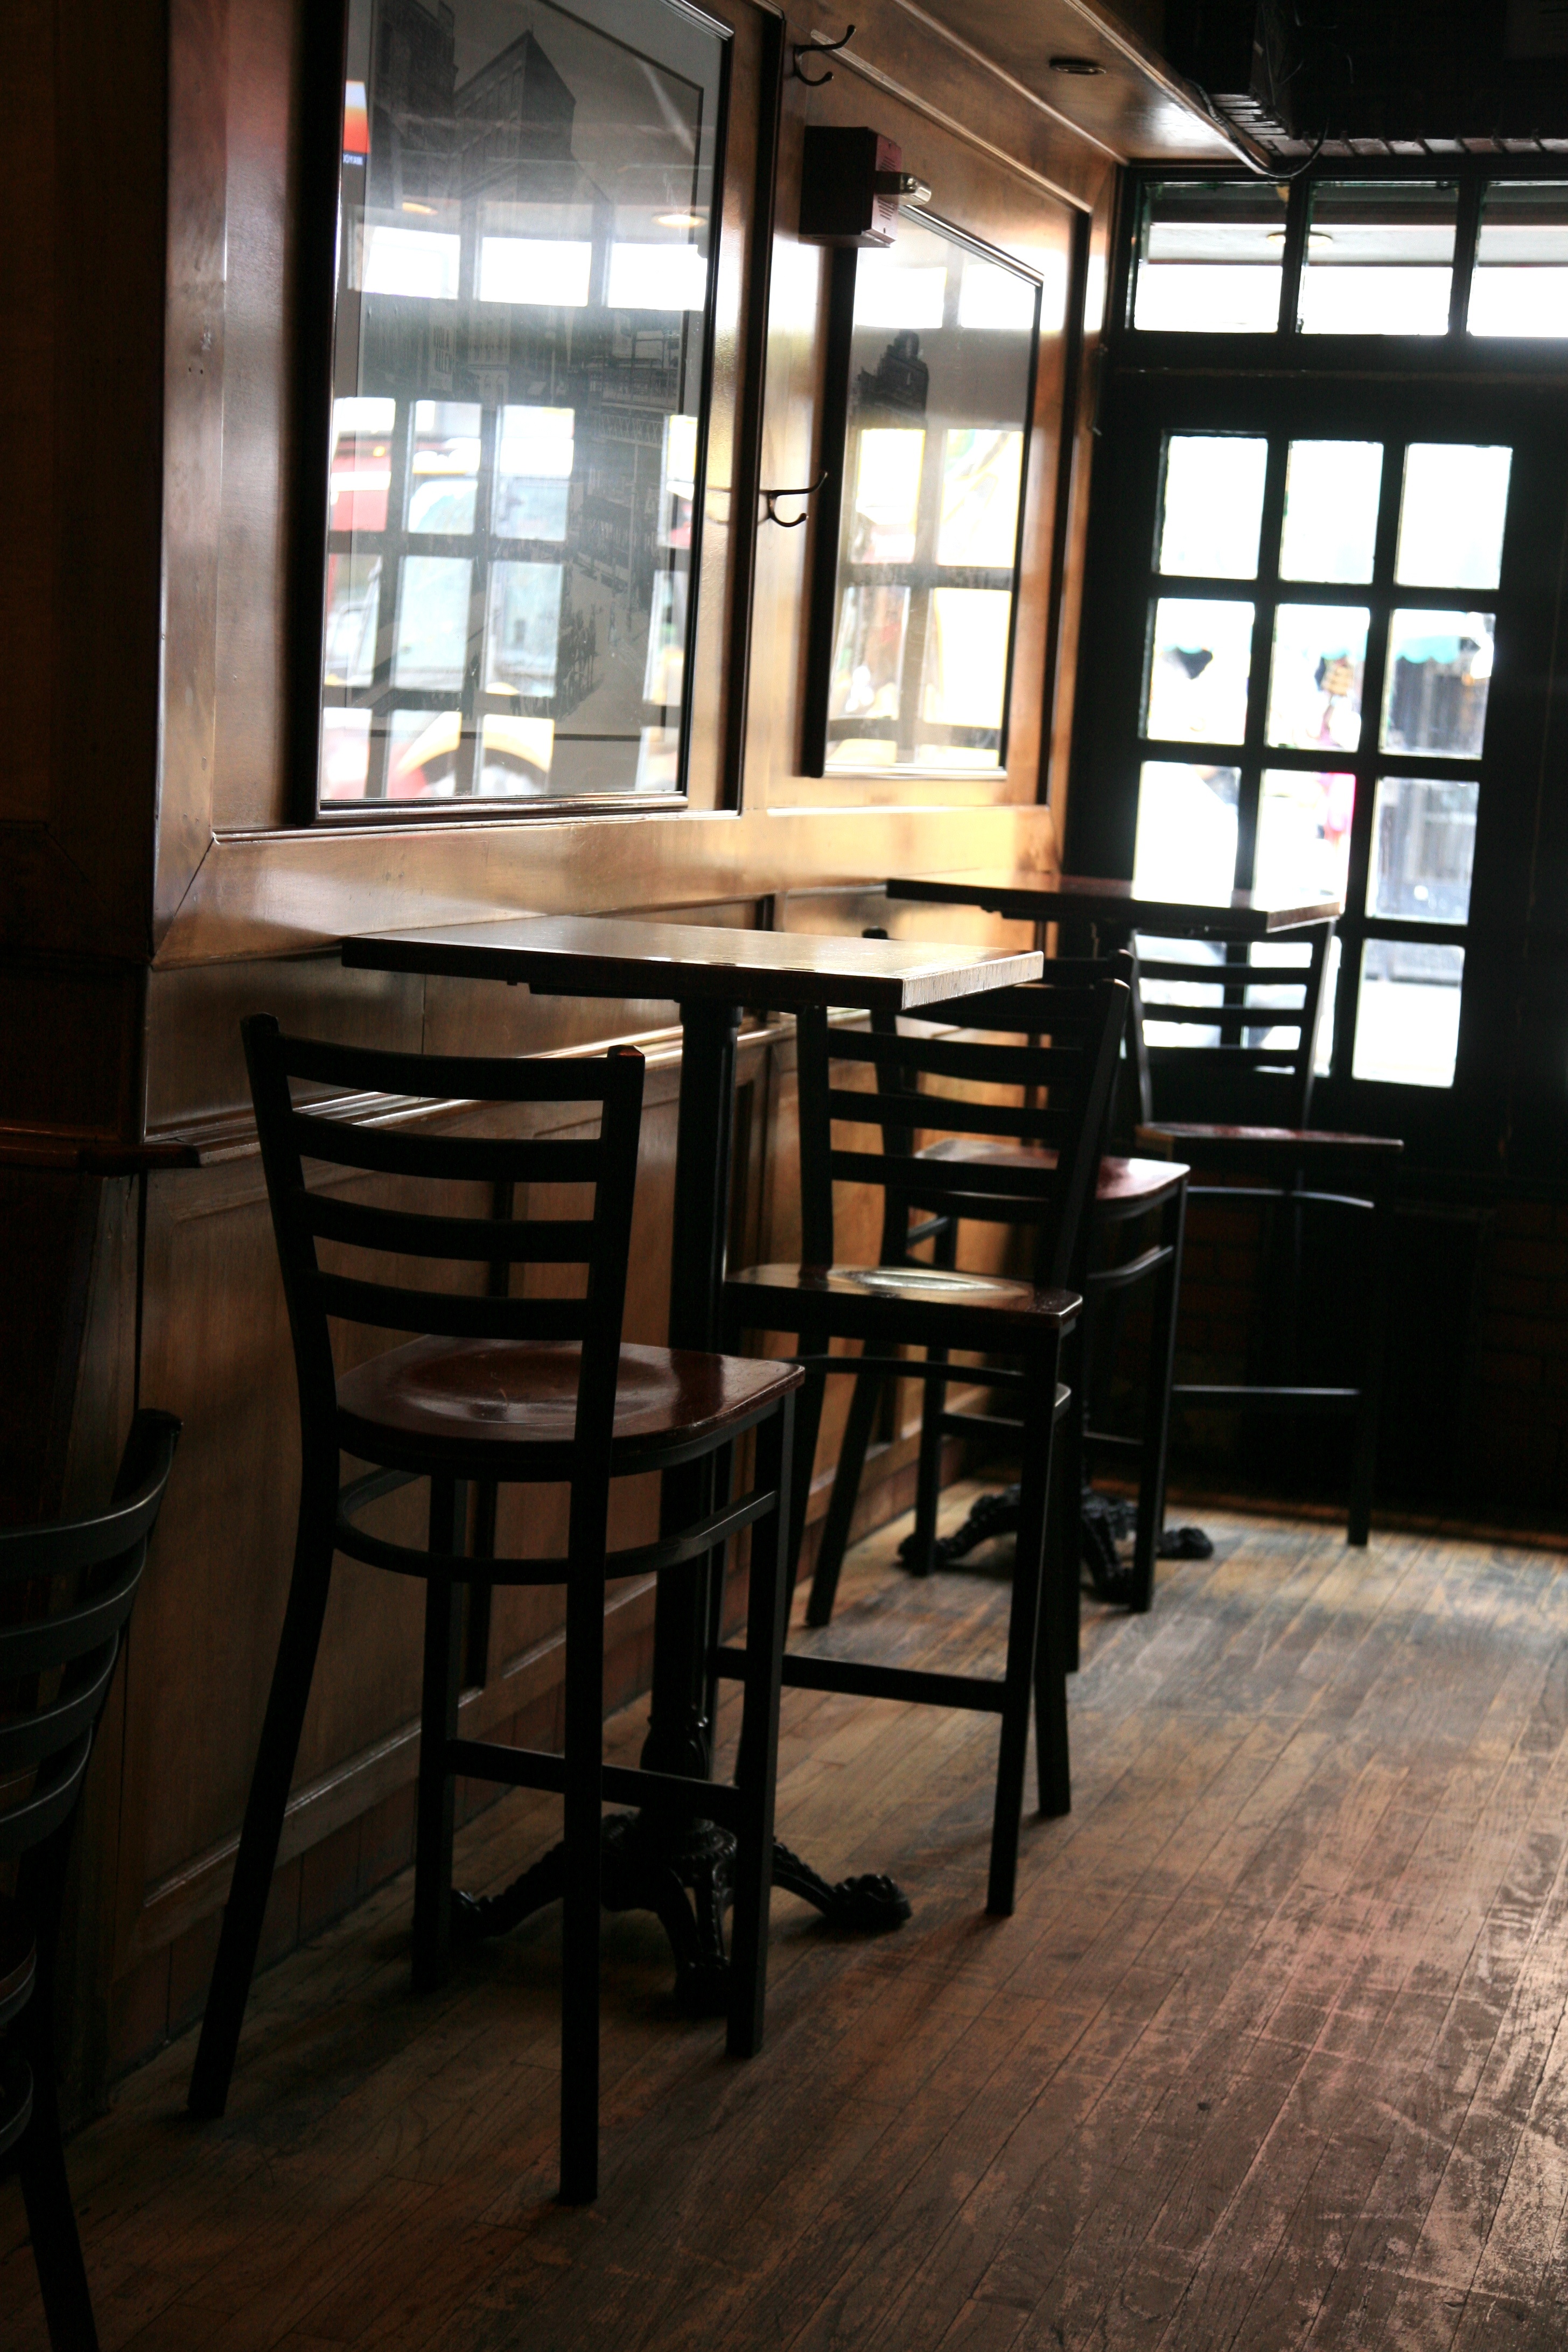
table, wood, house, floor, restaurant, home, manhattan, bar, nyc, cottage, loft, property, living room, furniture, room, lighting, interior design, newyork, design, hardwood, newyorkcity, ny, estate, pub, eastvillage, tavern, stmarksalehouse, stmarksplace, dining room, flooring